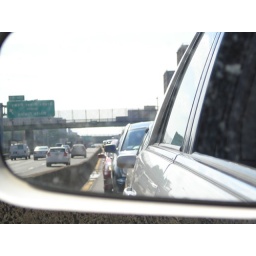
traffic jam on I95 around NY city from car driver side rear view mirror